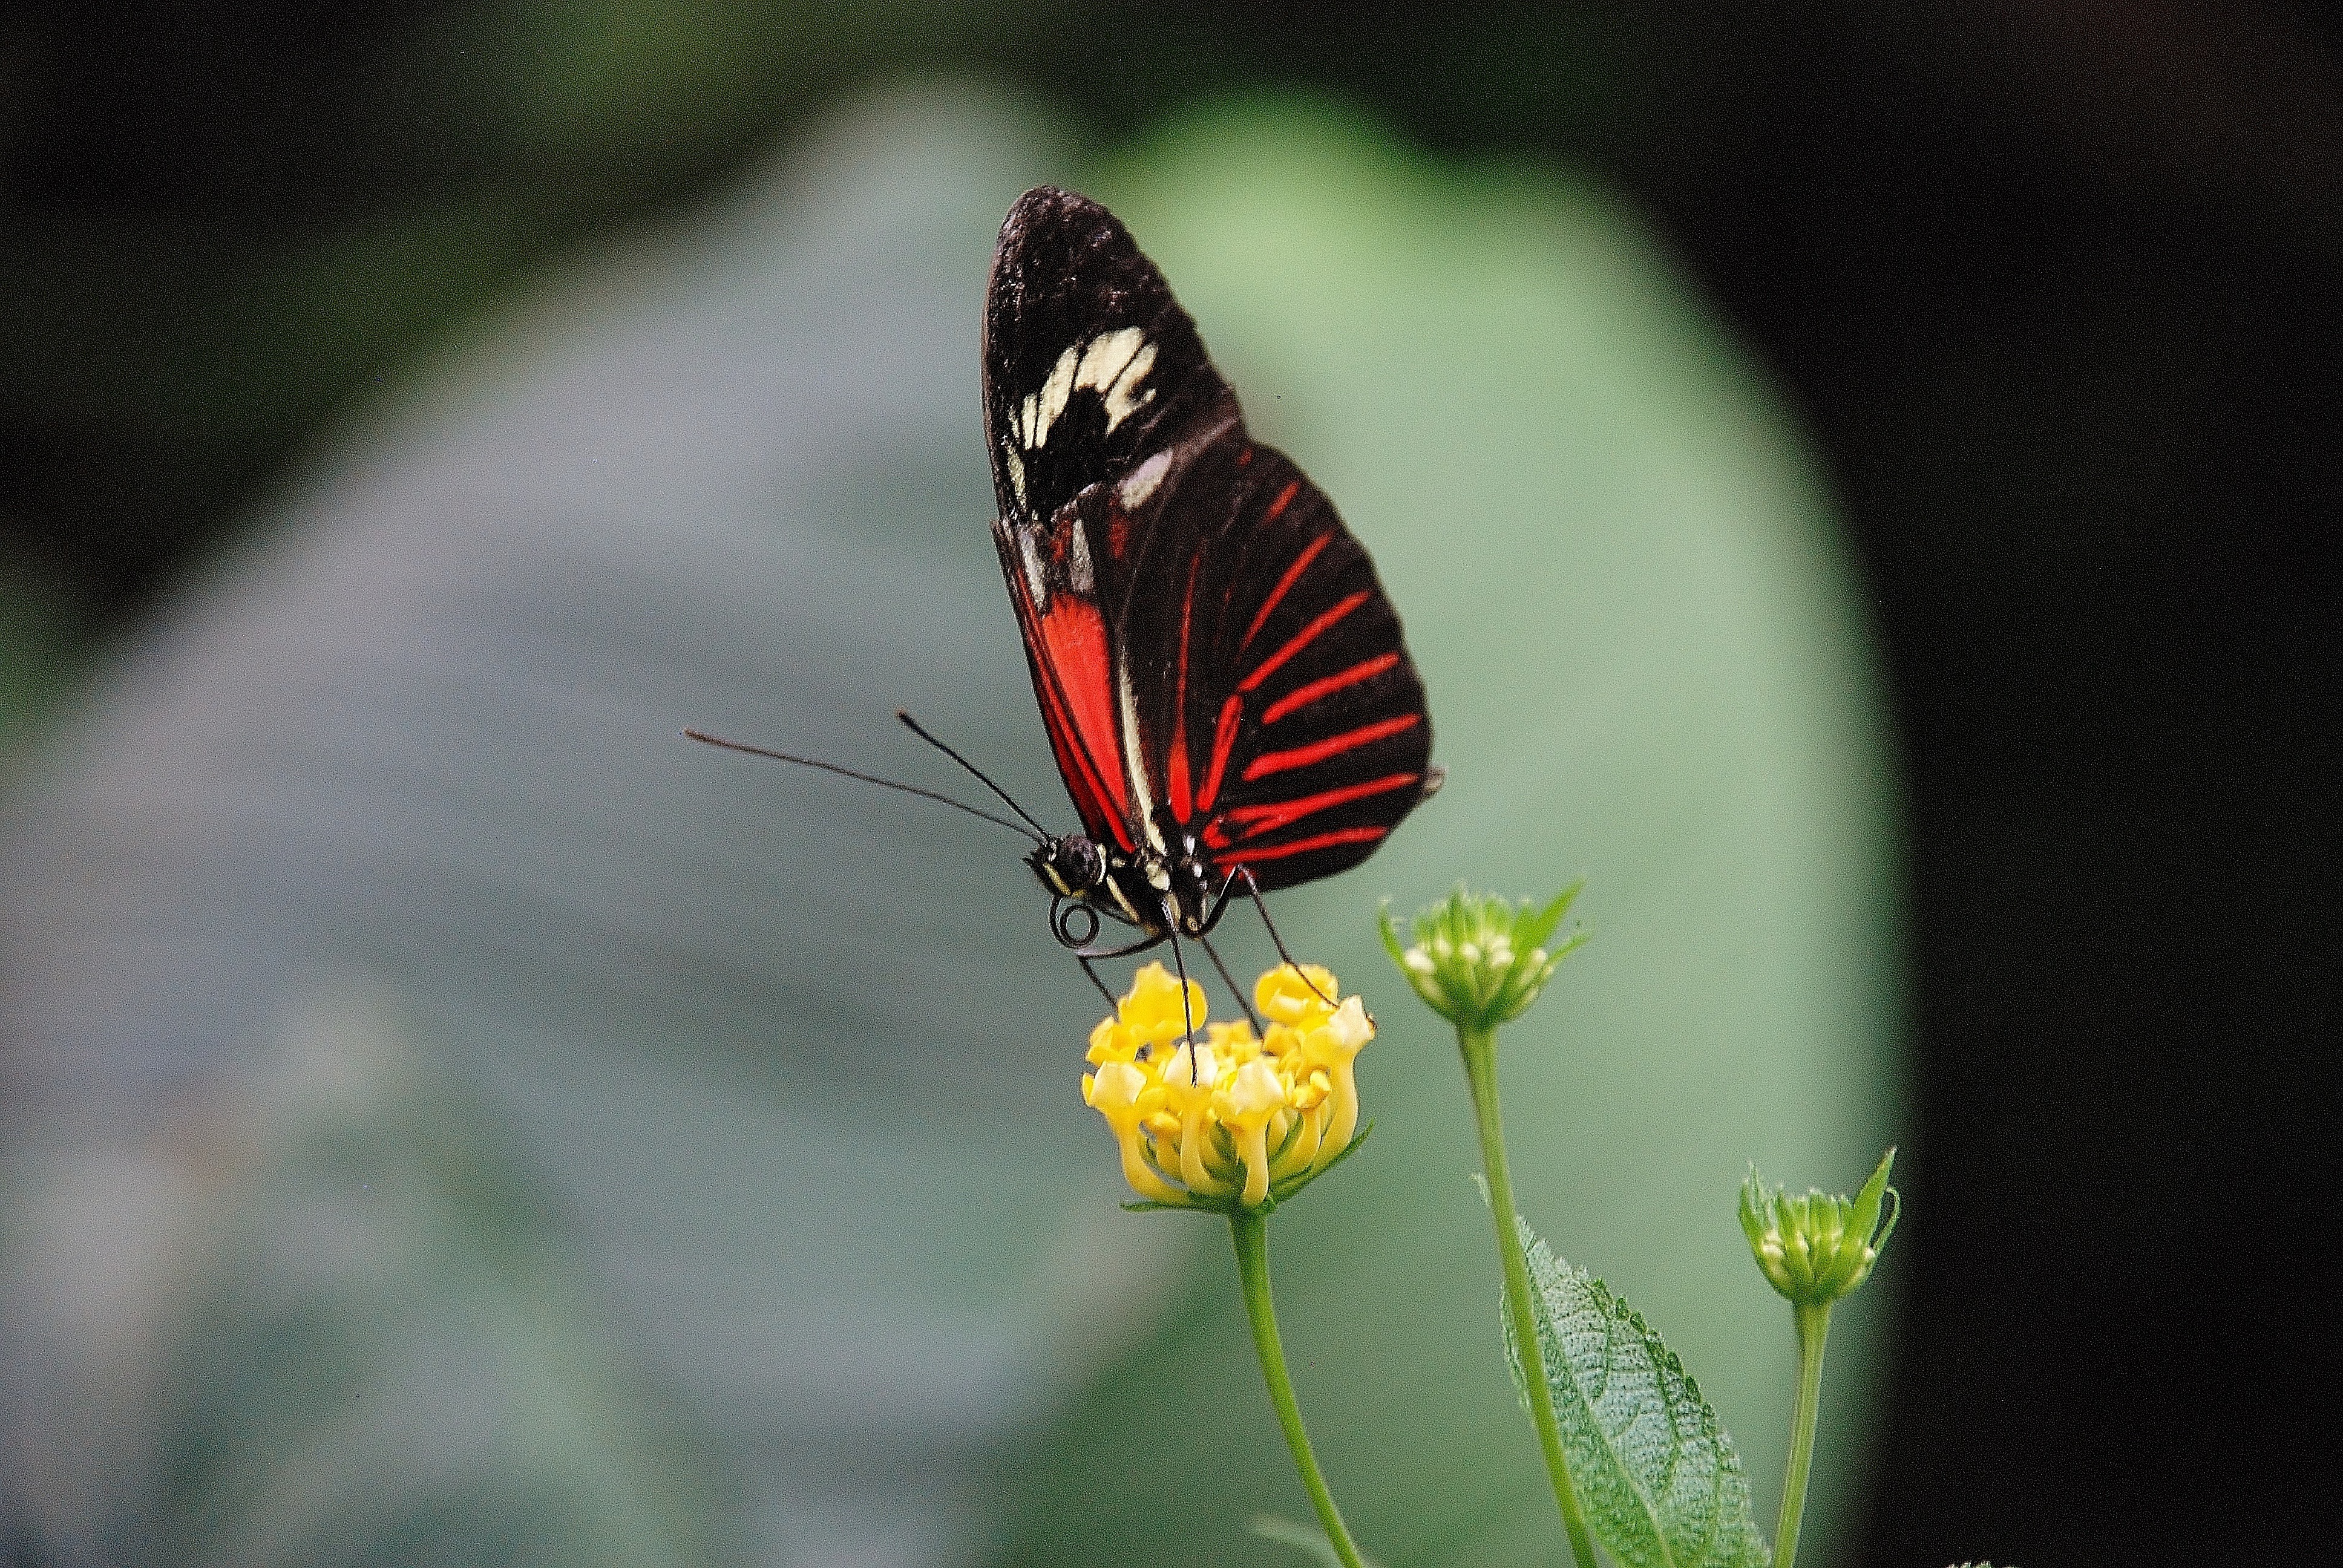
nature, white, photography, flower, animal, spring, green, red, insect, brown, botany, butterfly, flora, fauna, invertebrate, close up, monarch butterfly, leaves, animals, beauty, nectar, macro photography, arthropod, pollinator, plant stem, moths and butterflies, lycaenid, papilio rumanzovia, elymnias hypermnestra